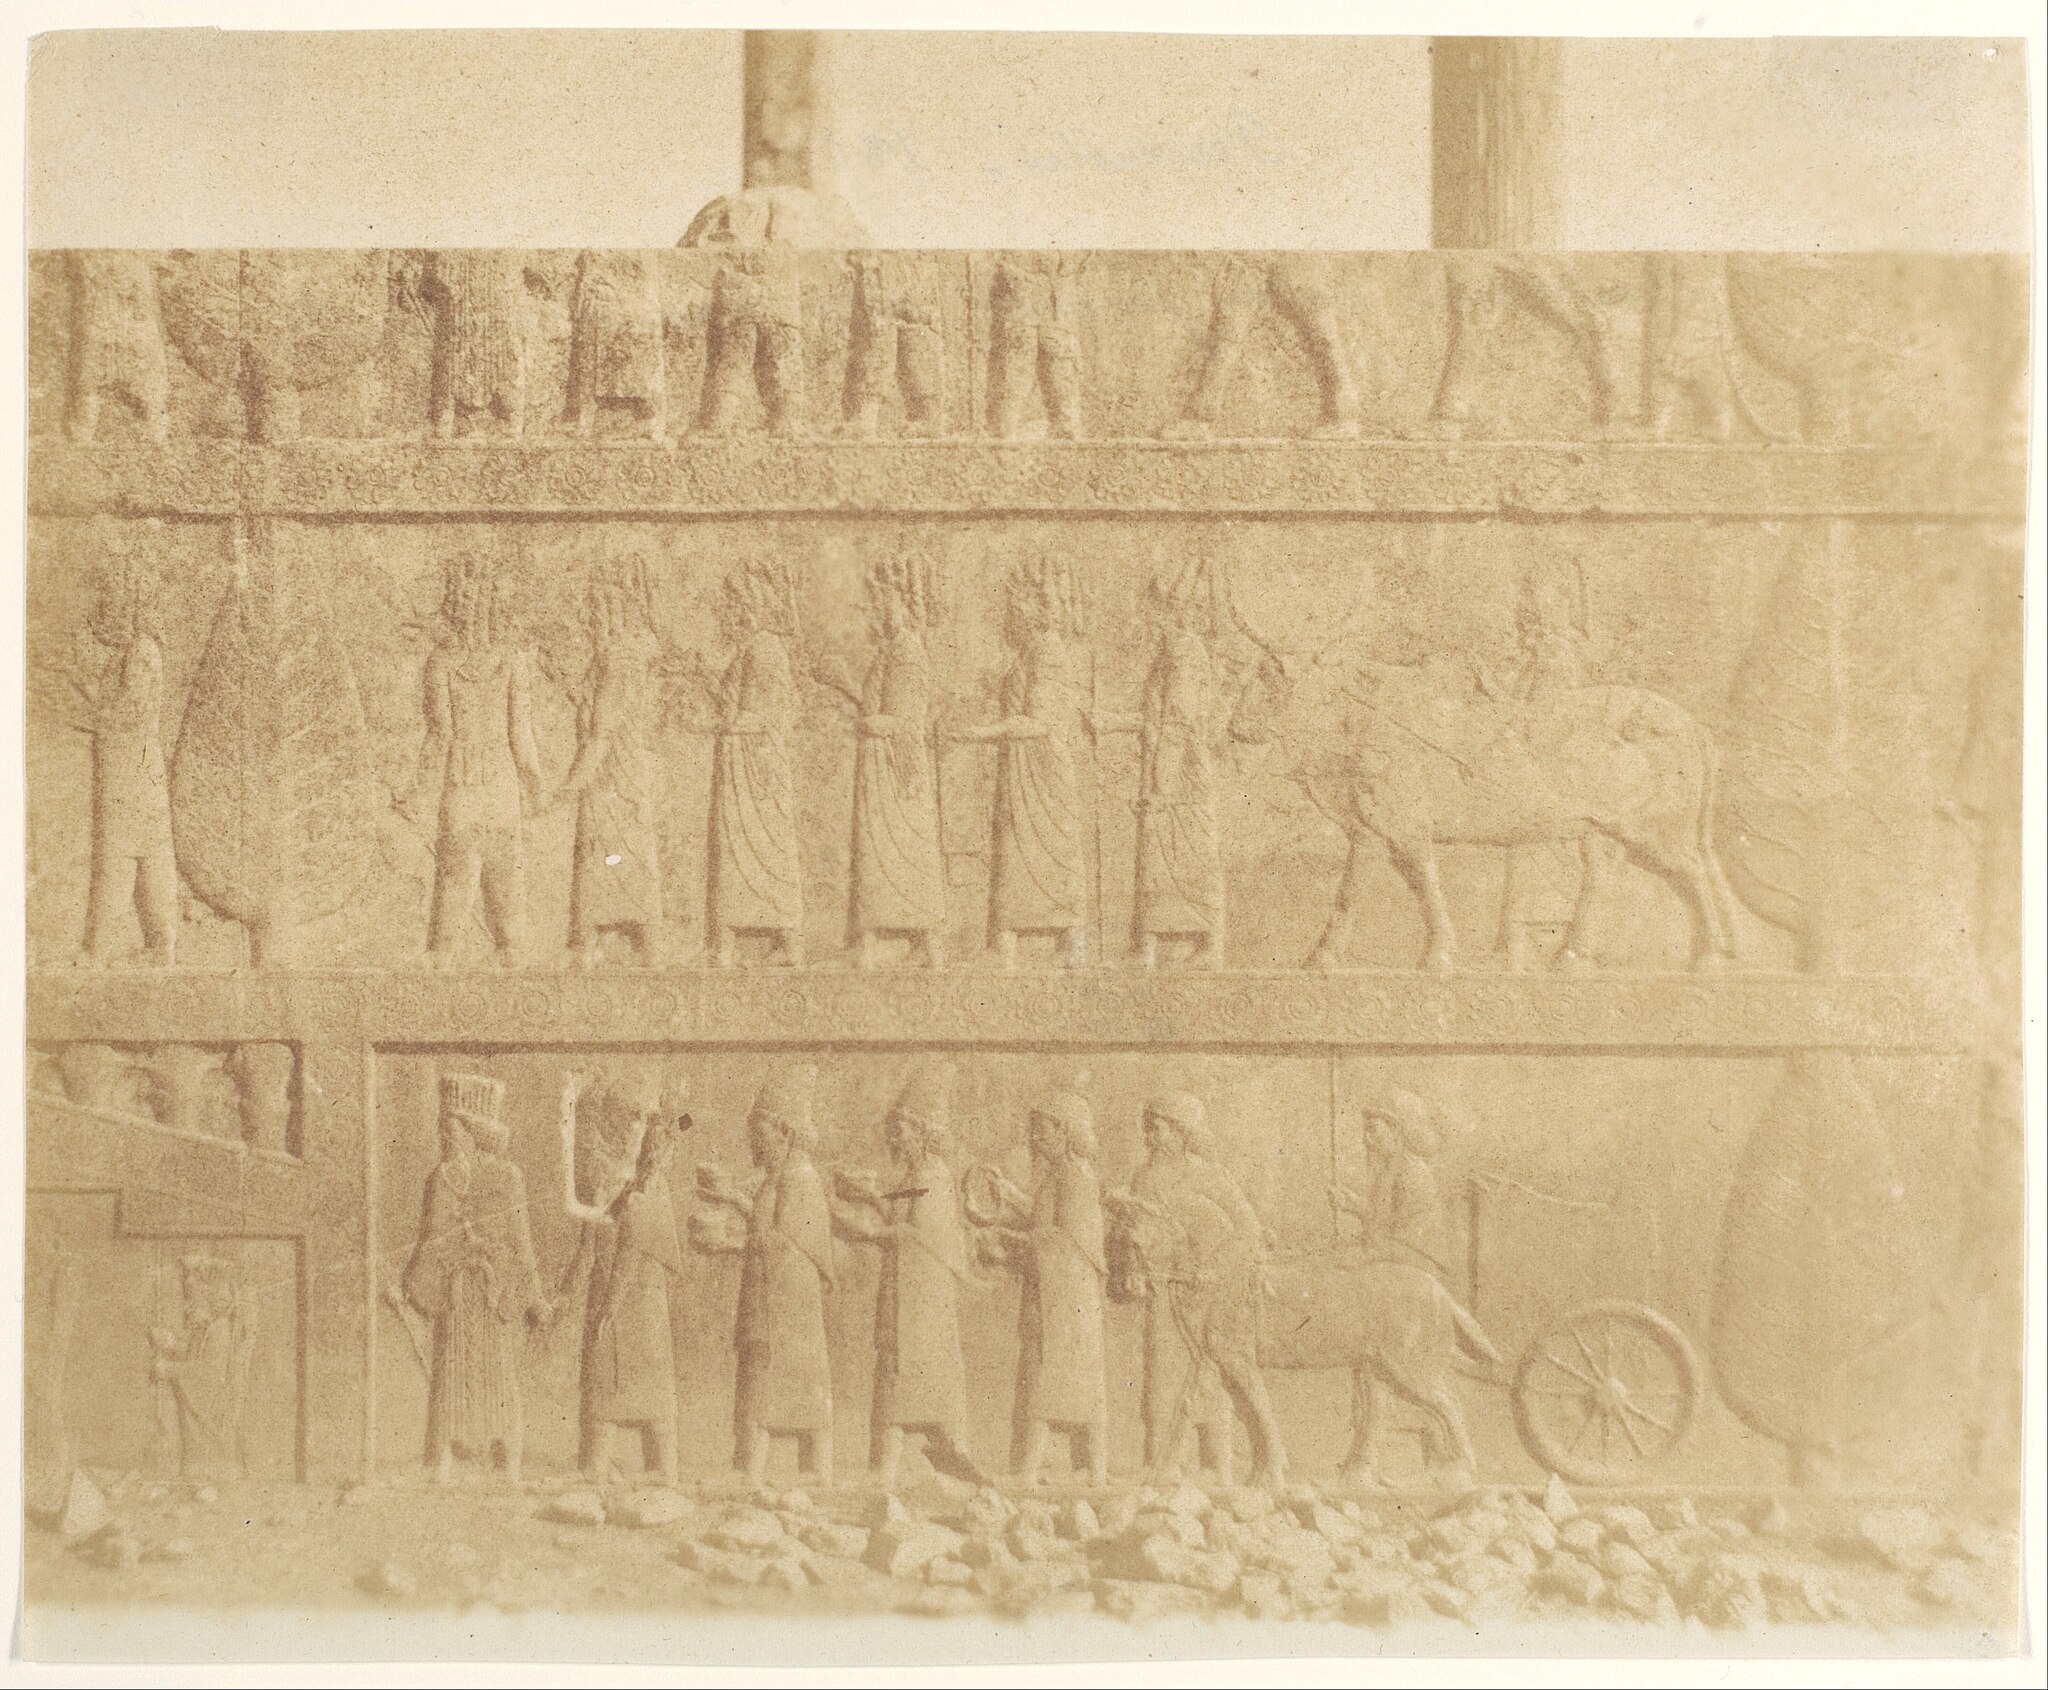
Title: Processione sulla facciata della grande scala
Description: Photograph; Photographs
Date: 1858
Categories: CC-Zero, Department of Photographs, Metropolitan Museum of Art, Artworks without Wikidata item, Artworks with known accession number, Images from Metropolitan Museum of Art, GWToolset Batch Upload, Persepolis in the 19th century, Achaemenids warriors, Apadana northern stairs, Reliefs of gift-bearing delegations, Apadana of Persepolis, Historical photographs of Iran by Luigi Pesce